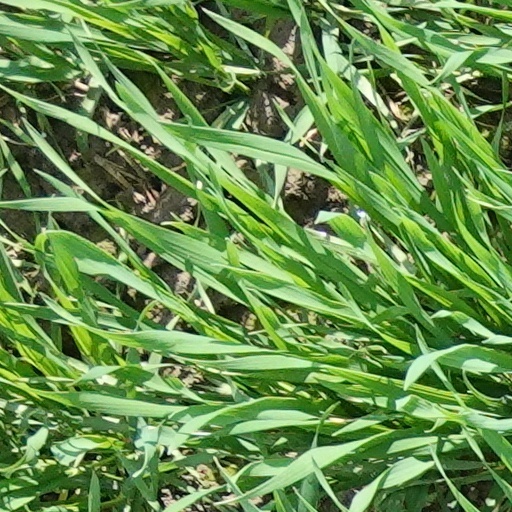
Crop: wheat